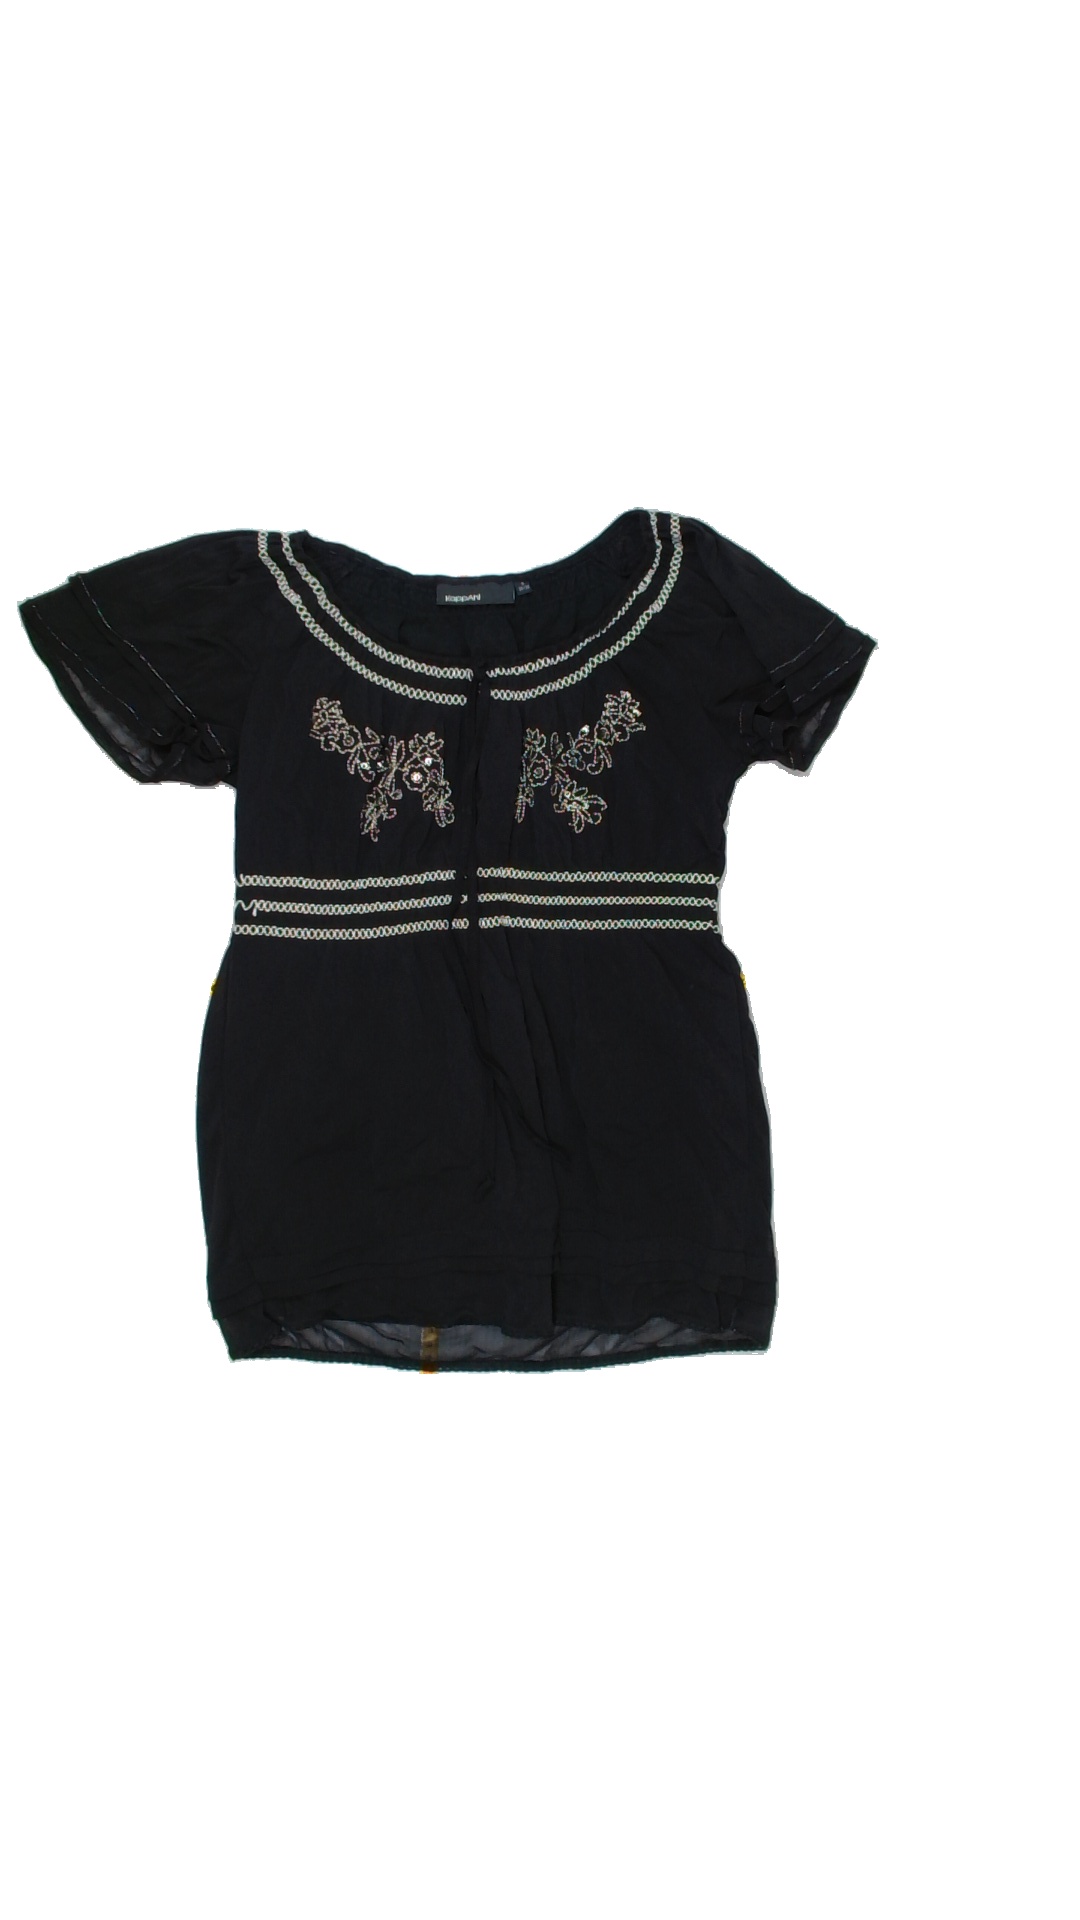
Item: Blouse (Ladies)
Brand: Kappahl
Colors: Black
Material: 45%nylon  55%polyester
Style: No trend
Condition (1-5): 4
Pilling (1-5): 4
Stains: No
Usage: Reuse
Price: <50